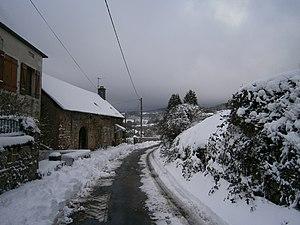
Rue de la Cure (Anost), sous la neige
Anost est une commune française située dans le département de Saône-et-Loire en région Bourgogne-Franche-Comté.